Nicolas Maupas

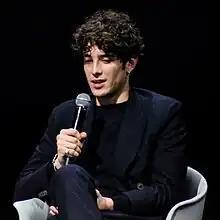
Maupas in 2022

Nicolas Maupas (born 29 October 1998) is an Italian-French actor. He is best known for playing Filippo Ferrari in the Italian drama television series "The Sea Beyond" (2020–2023) and Simone Balestra in the teen comedy series "Un professore" (2021–present).